Thogotovirus

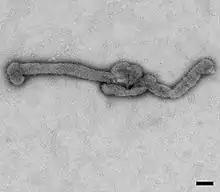
Electron micrograph of a filamentous form of Bourbon virus (scale bar: 100 nm)

Batken virus was first isolated from hard-bodied ticks of the species "Hyalomma plumbeum plumbeum" infesting sheep near the town of Batken, Kirghizia, now in Kyrgyzstan, in 1970. It has also been found to infect mosquitoes of the species "Aedes caspius Pallas" and "Culex hortensis Ficalbi", also in Kyrgyzstan. Its geographical range is limited to Central Asia, Transcaucasia and the area to the north of the Caspian Sea. In the laboratory it is highly pathogenic for mice, hamsters and chickens. The virion is variable in shape, with spherical and filamentous forms being observed; it has a diameter of 50–100 nm. Batken is considered a DHOV subtype; the viruses have a high degree of sequence identity (90% in the envelope glycoprotein; 96–98% in other proteins), and their antibodies crossreact.